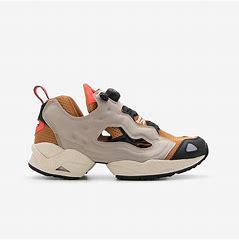
Brand: Reebok
Model: Instapump Fury 95